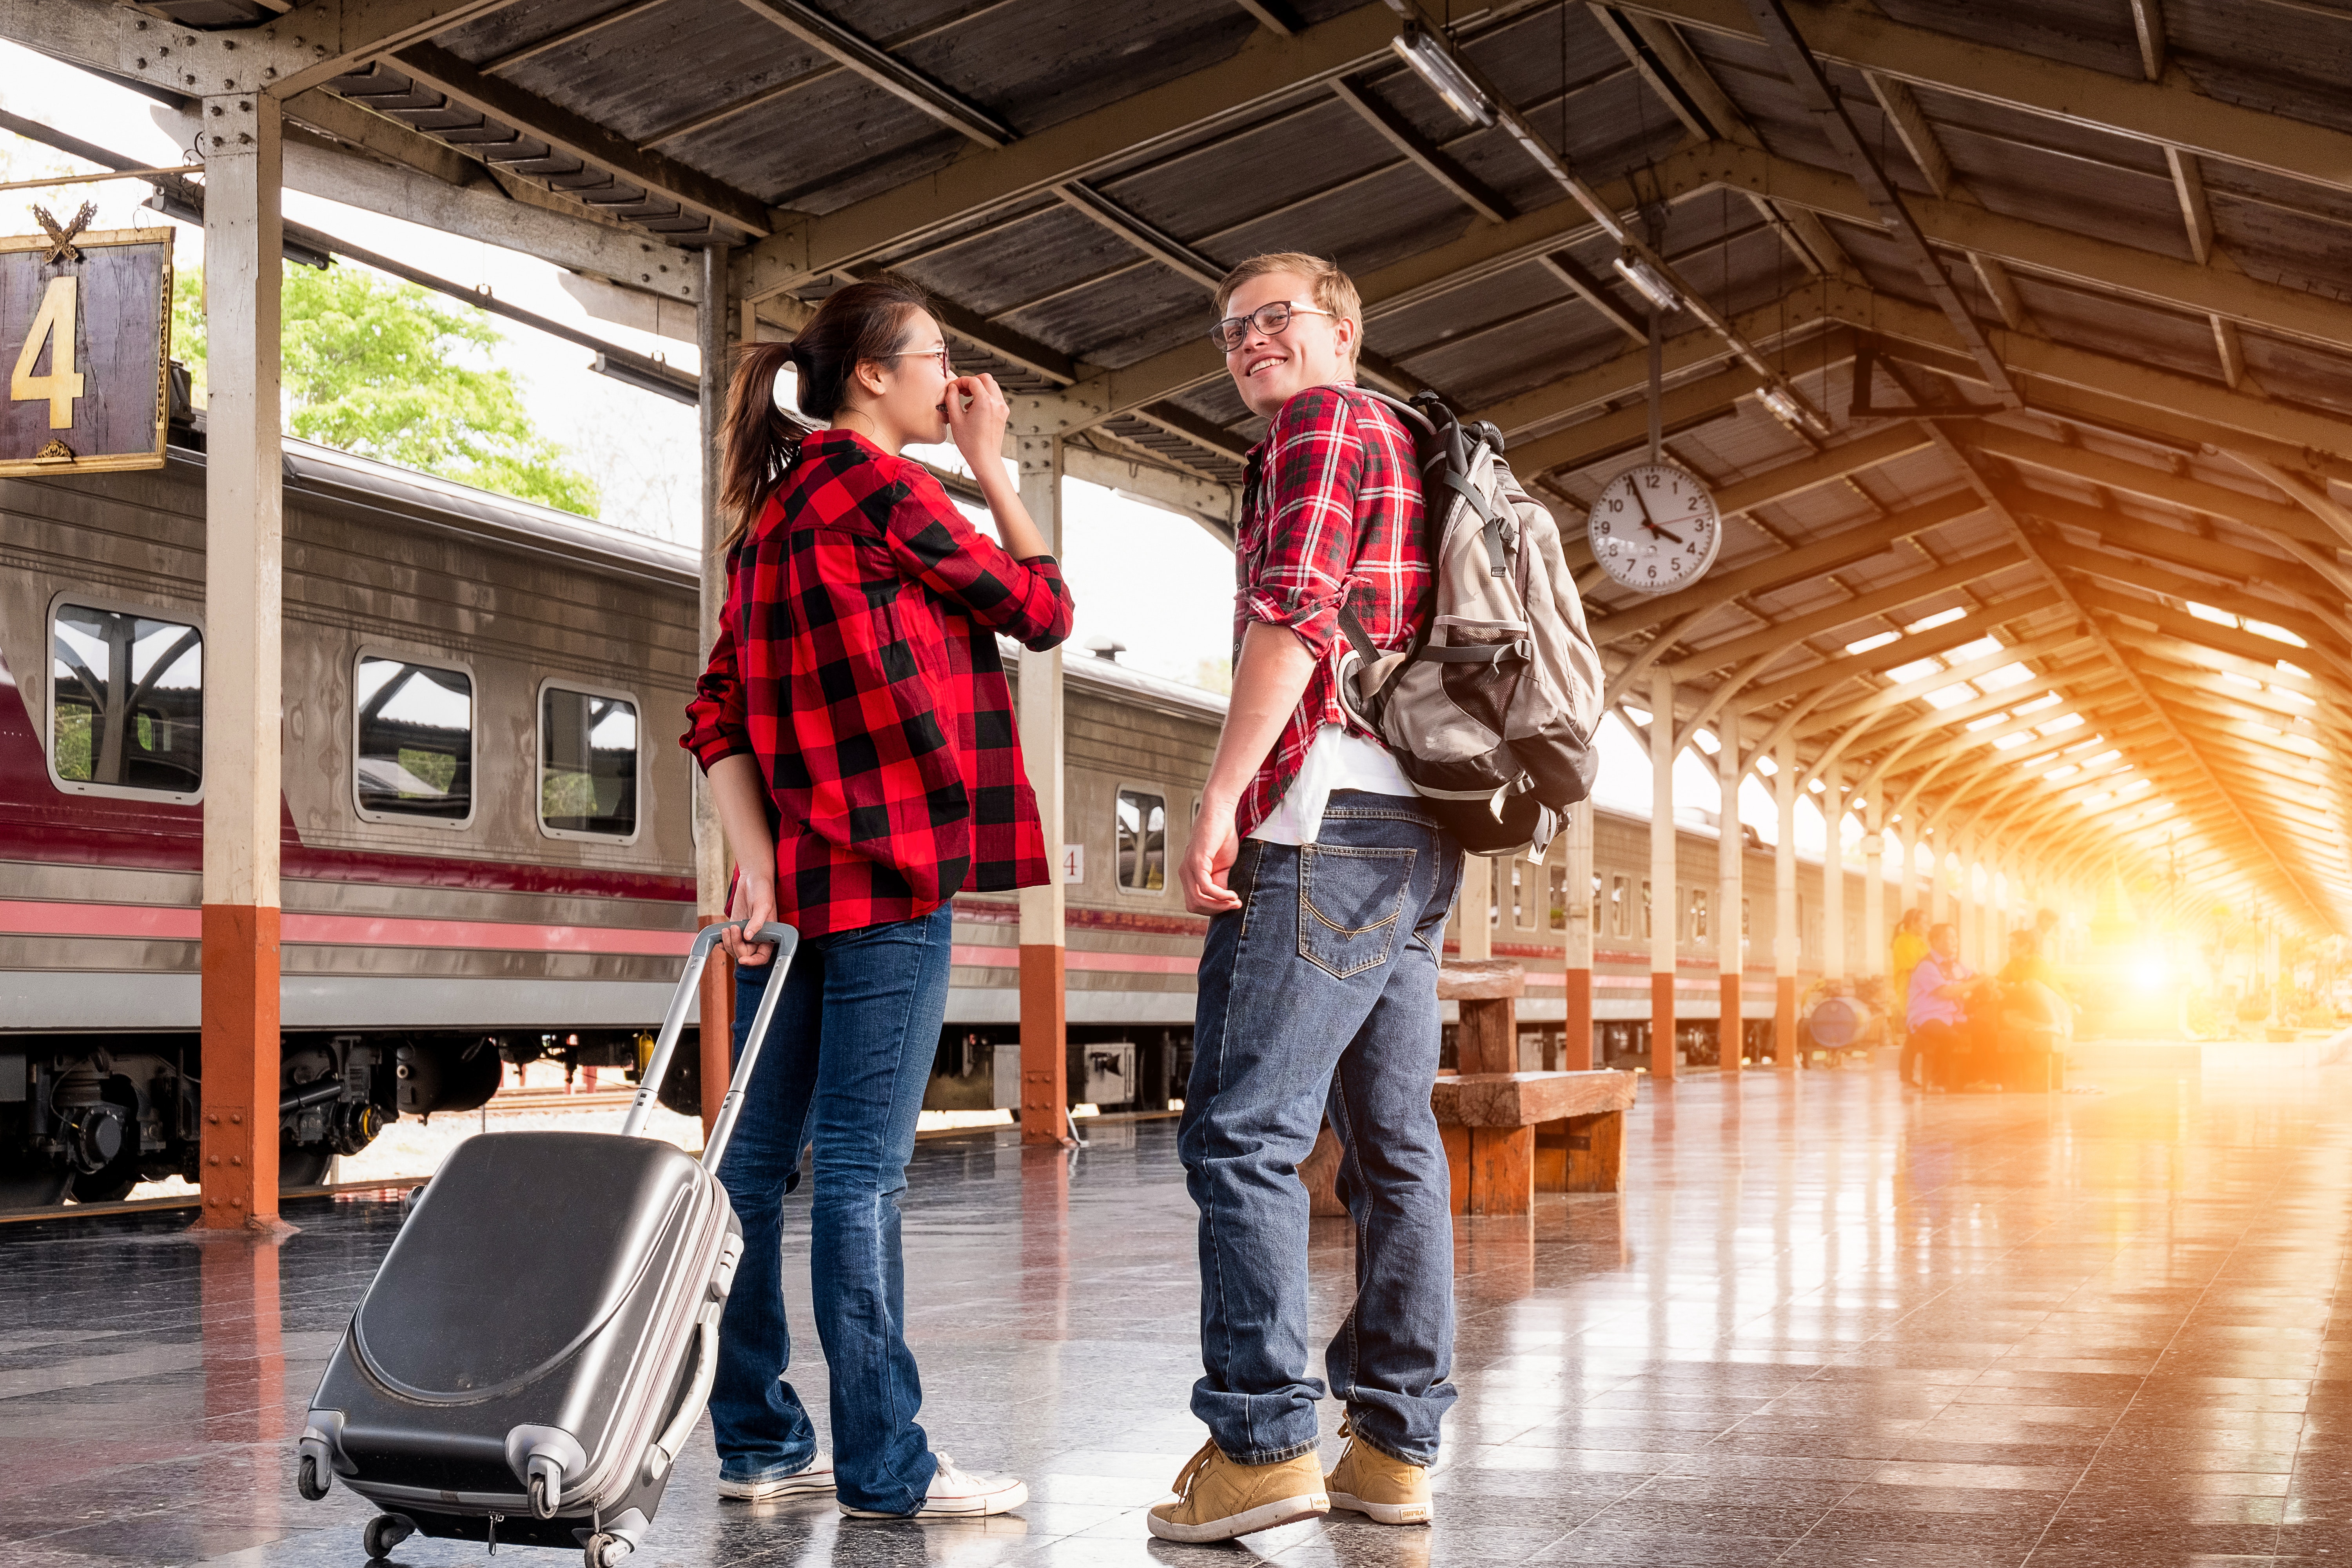
fun, jeans, travel, photography, leisure